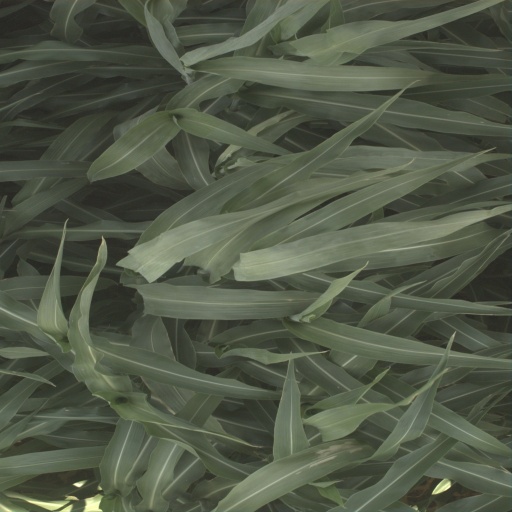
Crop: sorghum